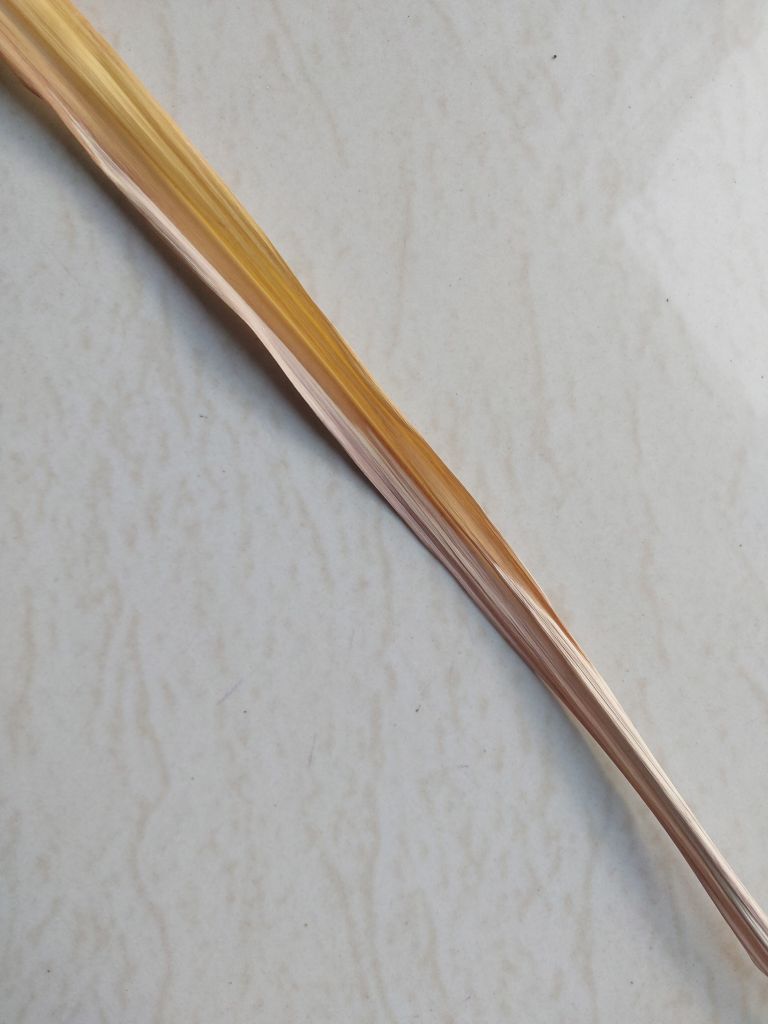
Label: Yellow Leaf